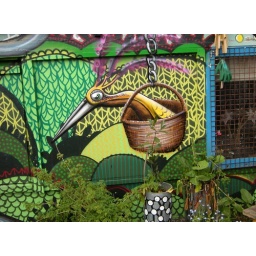
chicken in the basket